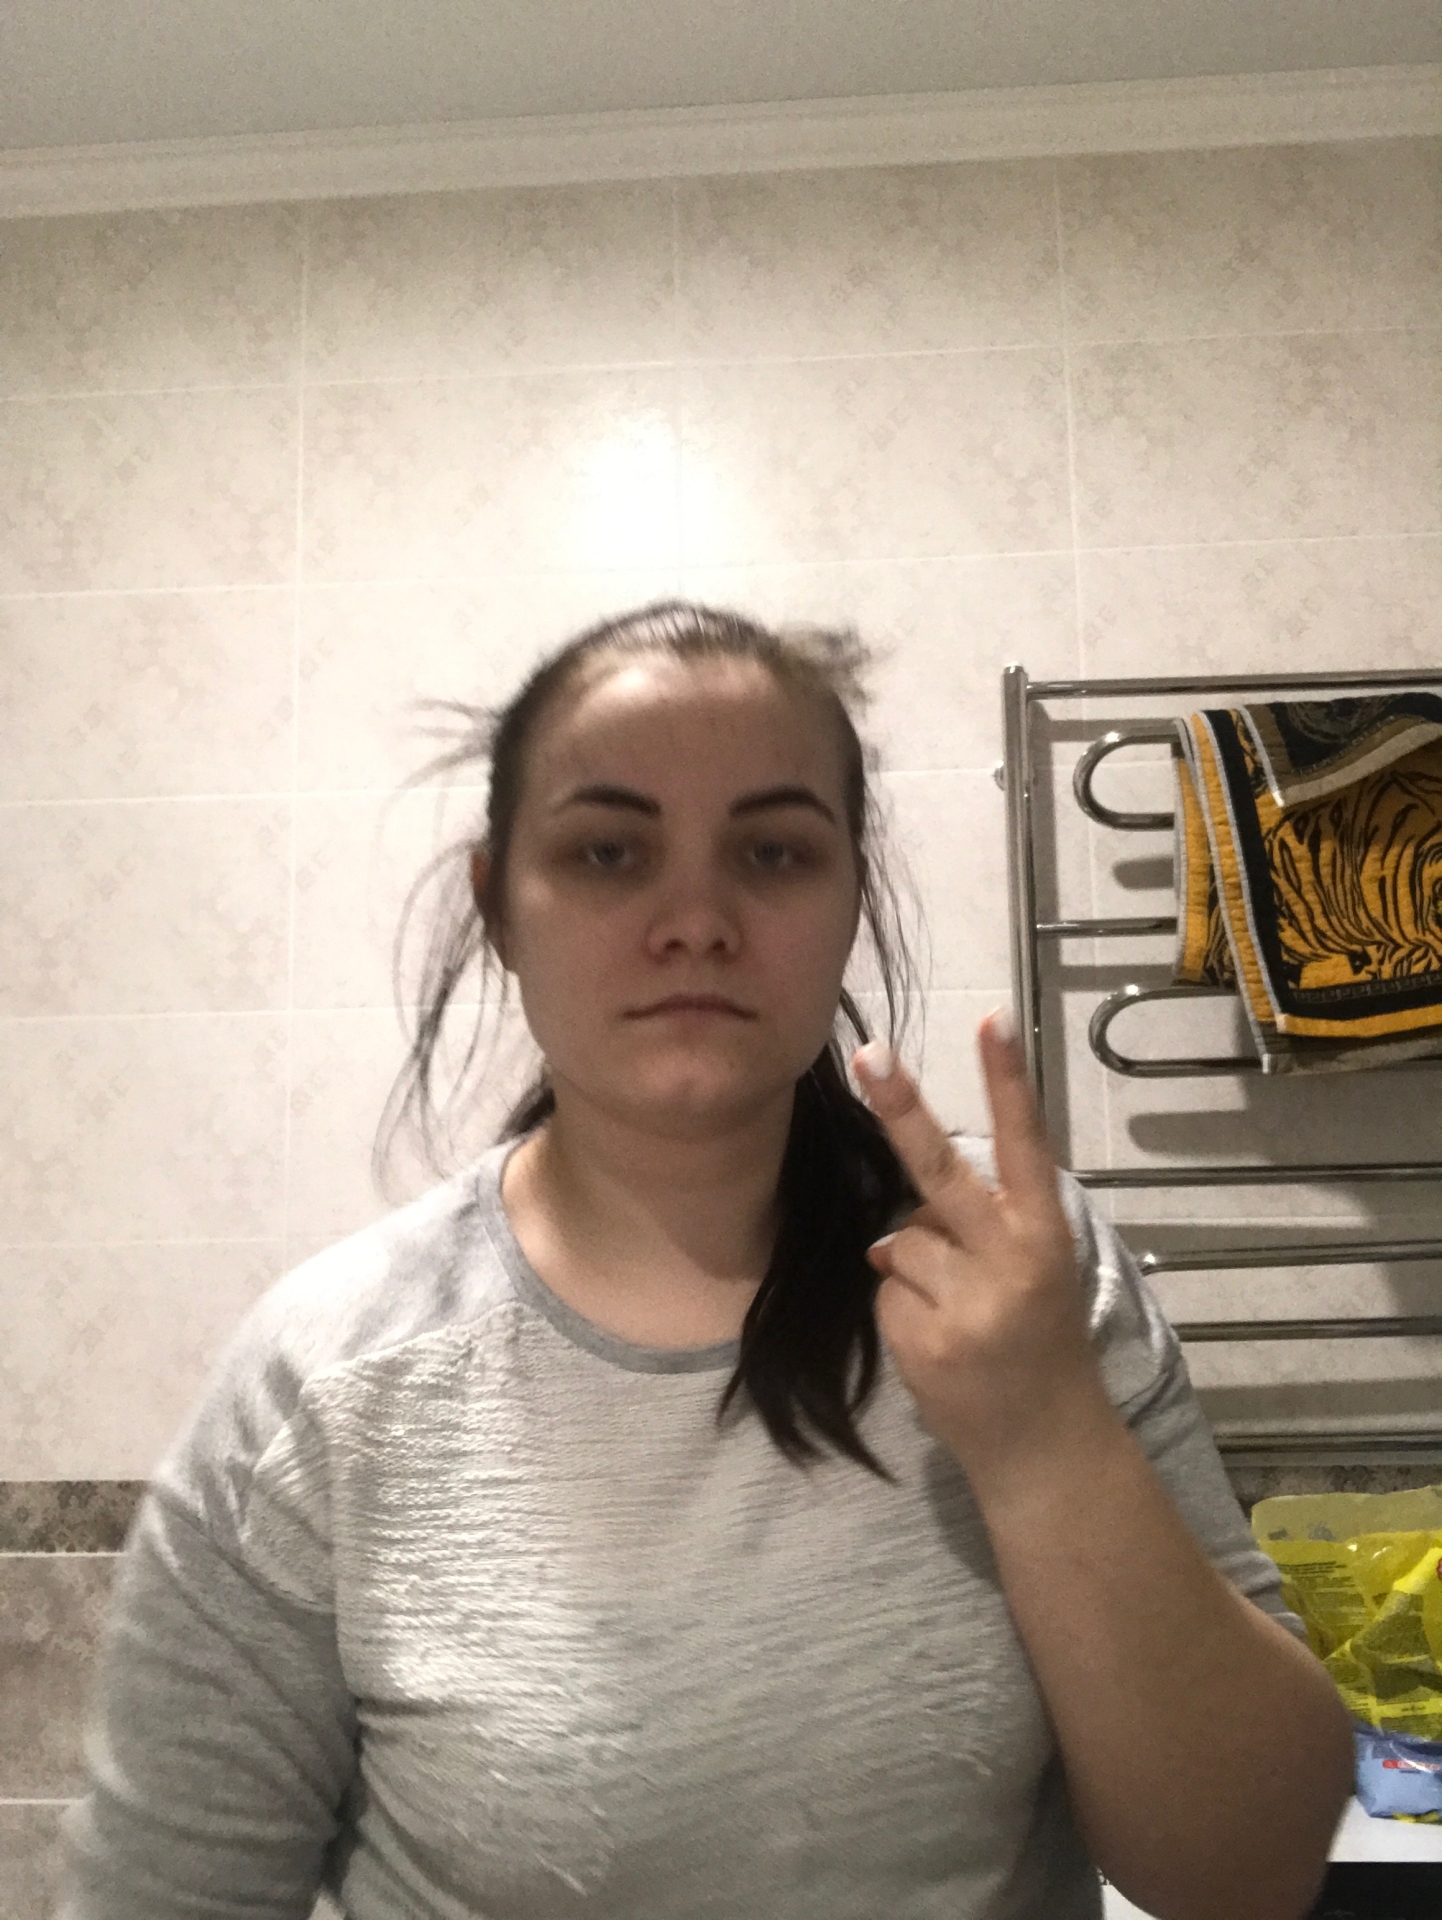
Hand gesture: peace_inverted